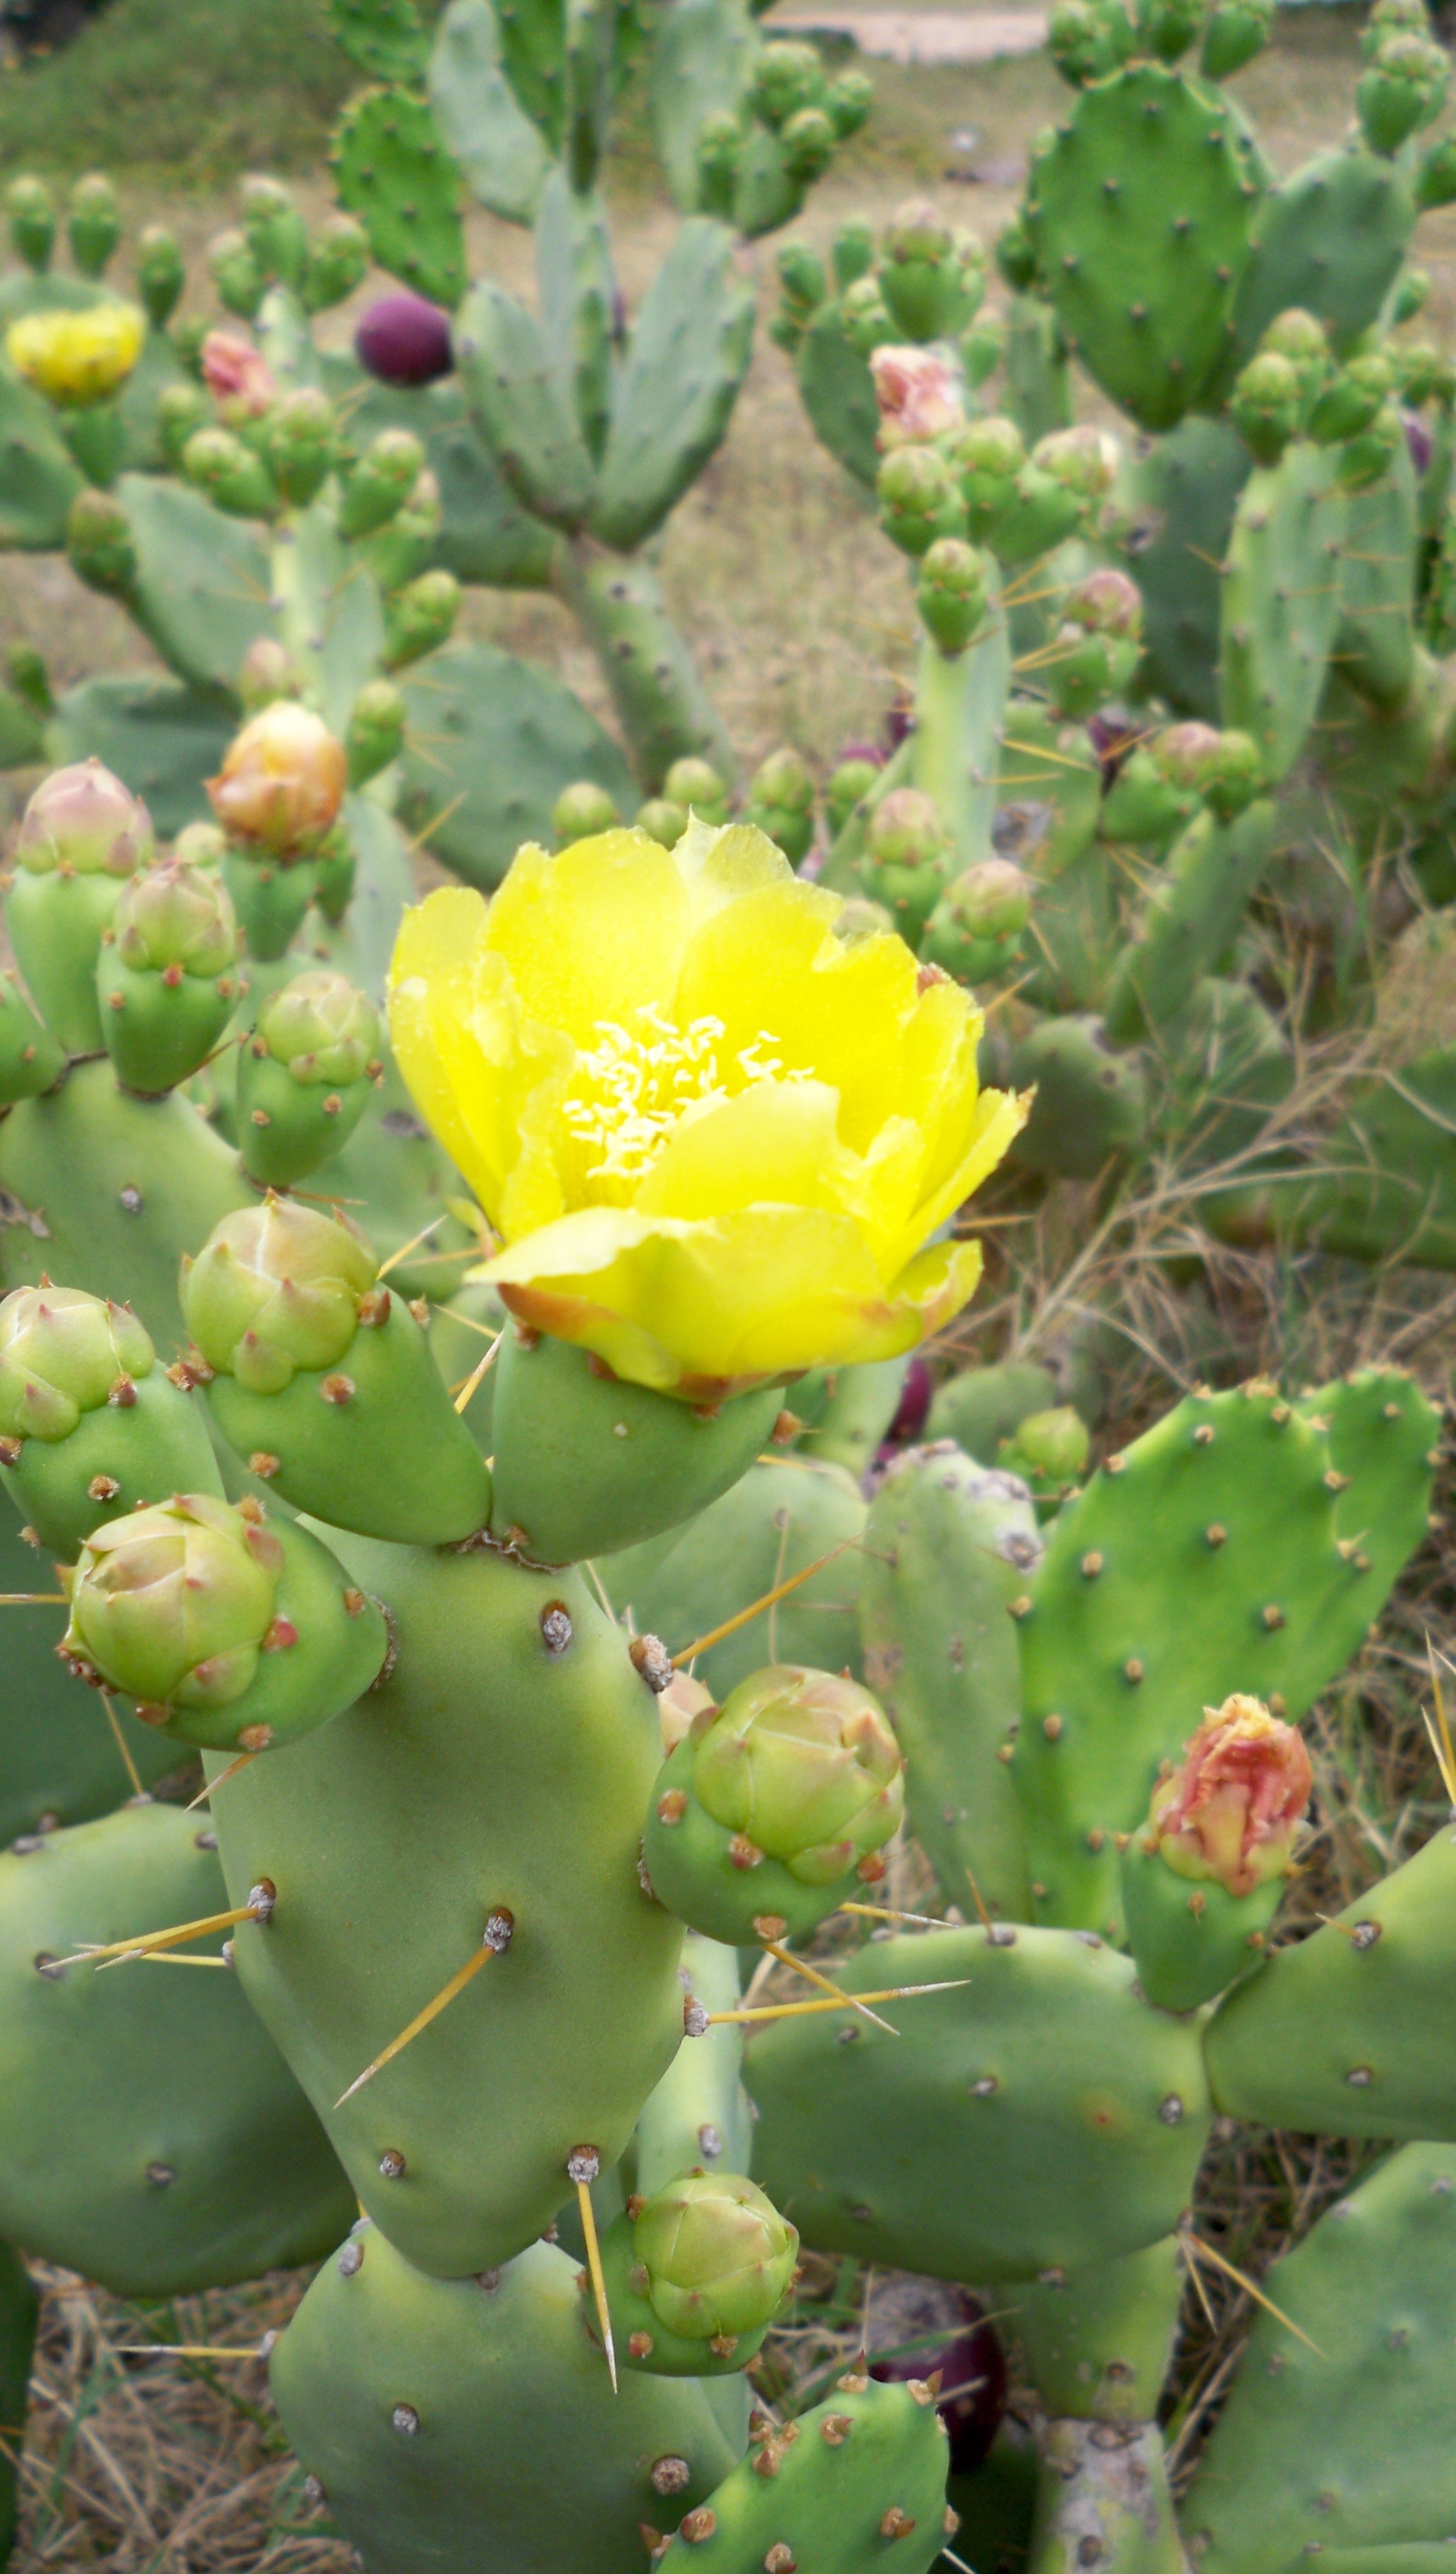
cactus, plant, flower, food, produce, botany, juicy, flora, caryophyllales, flowering plant, prickly pear, land plant, hedgehog cactus, nopal, barbary fig, eastern prickly pear